Station 19 season 6

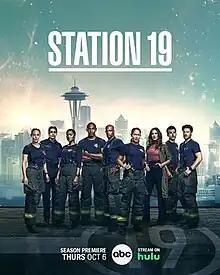
Promotional poster for the sixth season of "Station 19"

The sixth season of the American television action-drama "Station 19", spin off of "Grey's Anatomy", began airing in the United States on the American Broadcasting Company (ABC) on October 6, 2022. The season was produced by ABC Signature, in association with Shondaland Production Company and Trip the Light Productions.